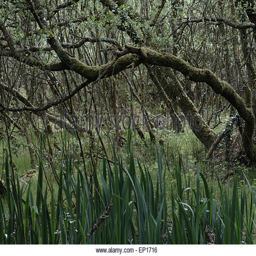
a photograph of a site with trees and early yellow flags